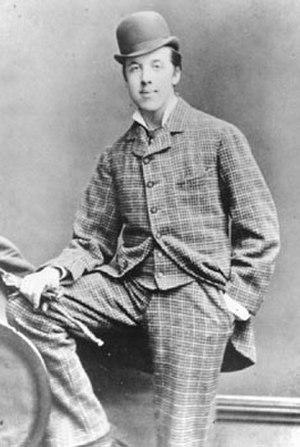
Oscar Wilde /ˈɒskə waɪld/, dont le nom complet est Oscar Fingal O'Flahertie Wills Wilde, est un écrivain, romancier, dramaturge et poète irlandais né à Dublin le 16 octobre 1854 et mort à Paris le 30 novembre 1900.